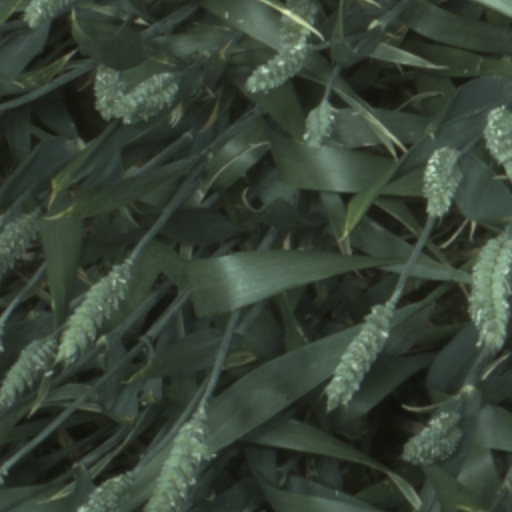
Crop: wheat